Yellow-bellied flowerpecker

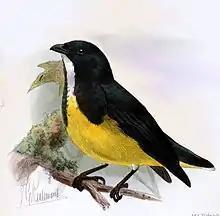

It is found in Bangladesh, Bhutan, China, India, Laos, Myanmar, Nepal, Thailand, and Vietnam. Its natural habitats are temperate forests and subtropical or tropical moist montane forests.